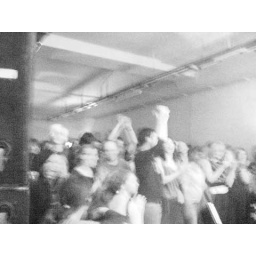
whitest boy alive, berlin based band, rocks the house at the tabacfabric in berlin-pankow